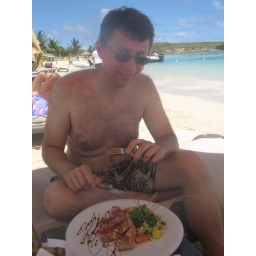
The blurriness is due to the waterproof plastic bag we had the camera in to protect it from the water (and sand).